Battle of the Atlantic

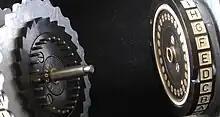
Enigma rotors and spindle

In June 1941, the British decided to provide convoy escort for the full length of the North Atlantic crossing. To this end, the Admiralty asked the Royal Canadian Navy on 23 May, to assume the responsibility for protecting convoys in the western zone and to establish the base for its escort force at St. John's, Newfoundland. On 13 June 1941, Commodore Leonard Murray, Royal Canadian Navy, assumed his post as Commodore Commanding Newfoundland Escort Force, under the overall authority of the Commander-in-Chief, Western Approaches, at Liverpool. Six Canadian destroyers and 17 corvettes, reinforced by seven destroyers, three sloops, and five corvettes of the Royal Navy, were assembled for duty in the force, which escorted the convoys from Canadian ports to Newfoundland and then on to a meeting point south of Iceland, where the British escort groups took over.